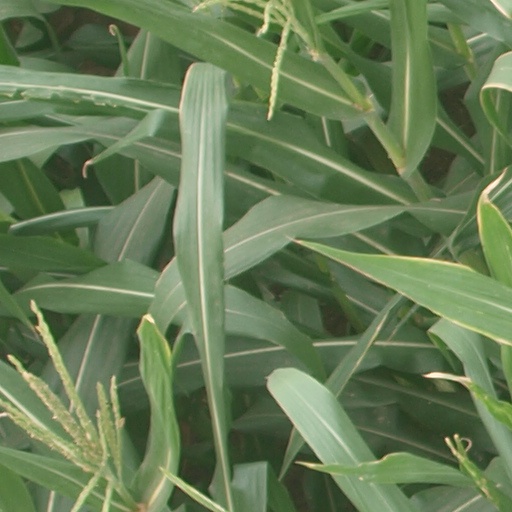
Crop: maize; corn